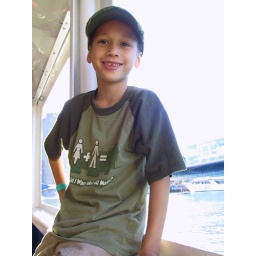
Navy Pier in Chicago - Boat ride on chicago river and lake michigan